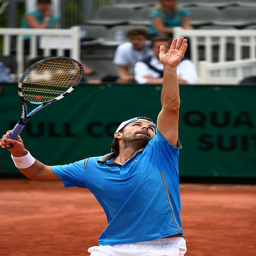
A tennis player preparing to serve the tennis ball.
A tennis player about to hit the ball.
A man on a tennis court hitting a ball that is in the air.
A tennis player holding a racket to serve a ball.
a male pro tennis player is getting ready to serve the ball